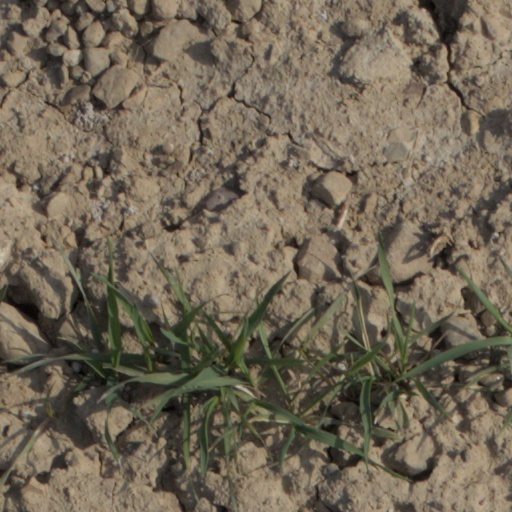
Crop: wheat